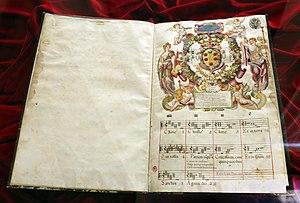
Costanzo Porta, né en 1528 ou 1529 à Crémone et mort le 19 mai 1601 à Padoue, est un compositeur italien de la Renaissance, appartenant à l'école vénitienne. En son temps, sa réputation de pédagogue et d'expert égale celle de compositeur.